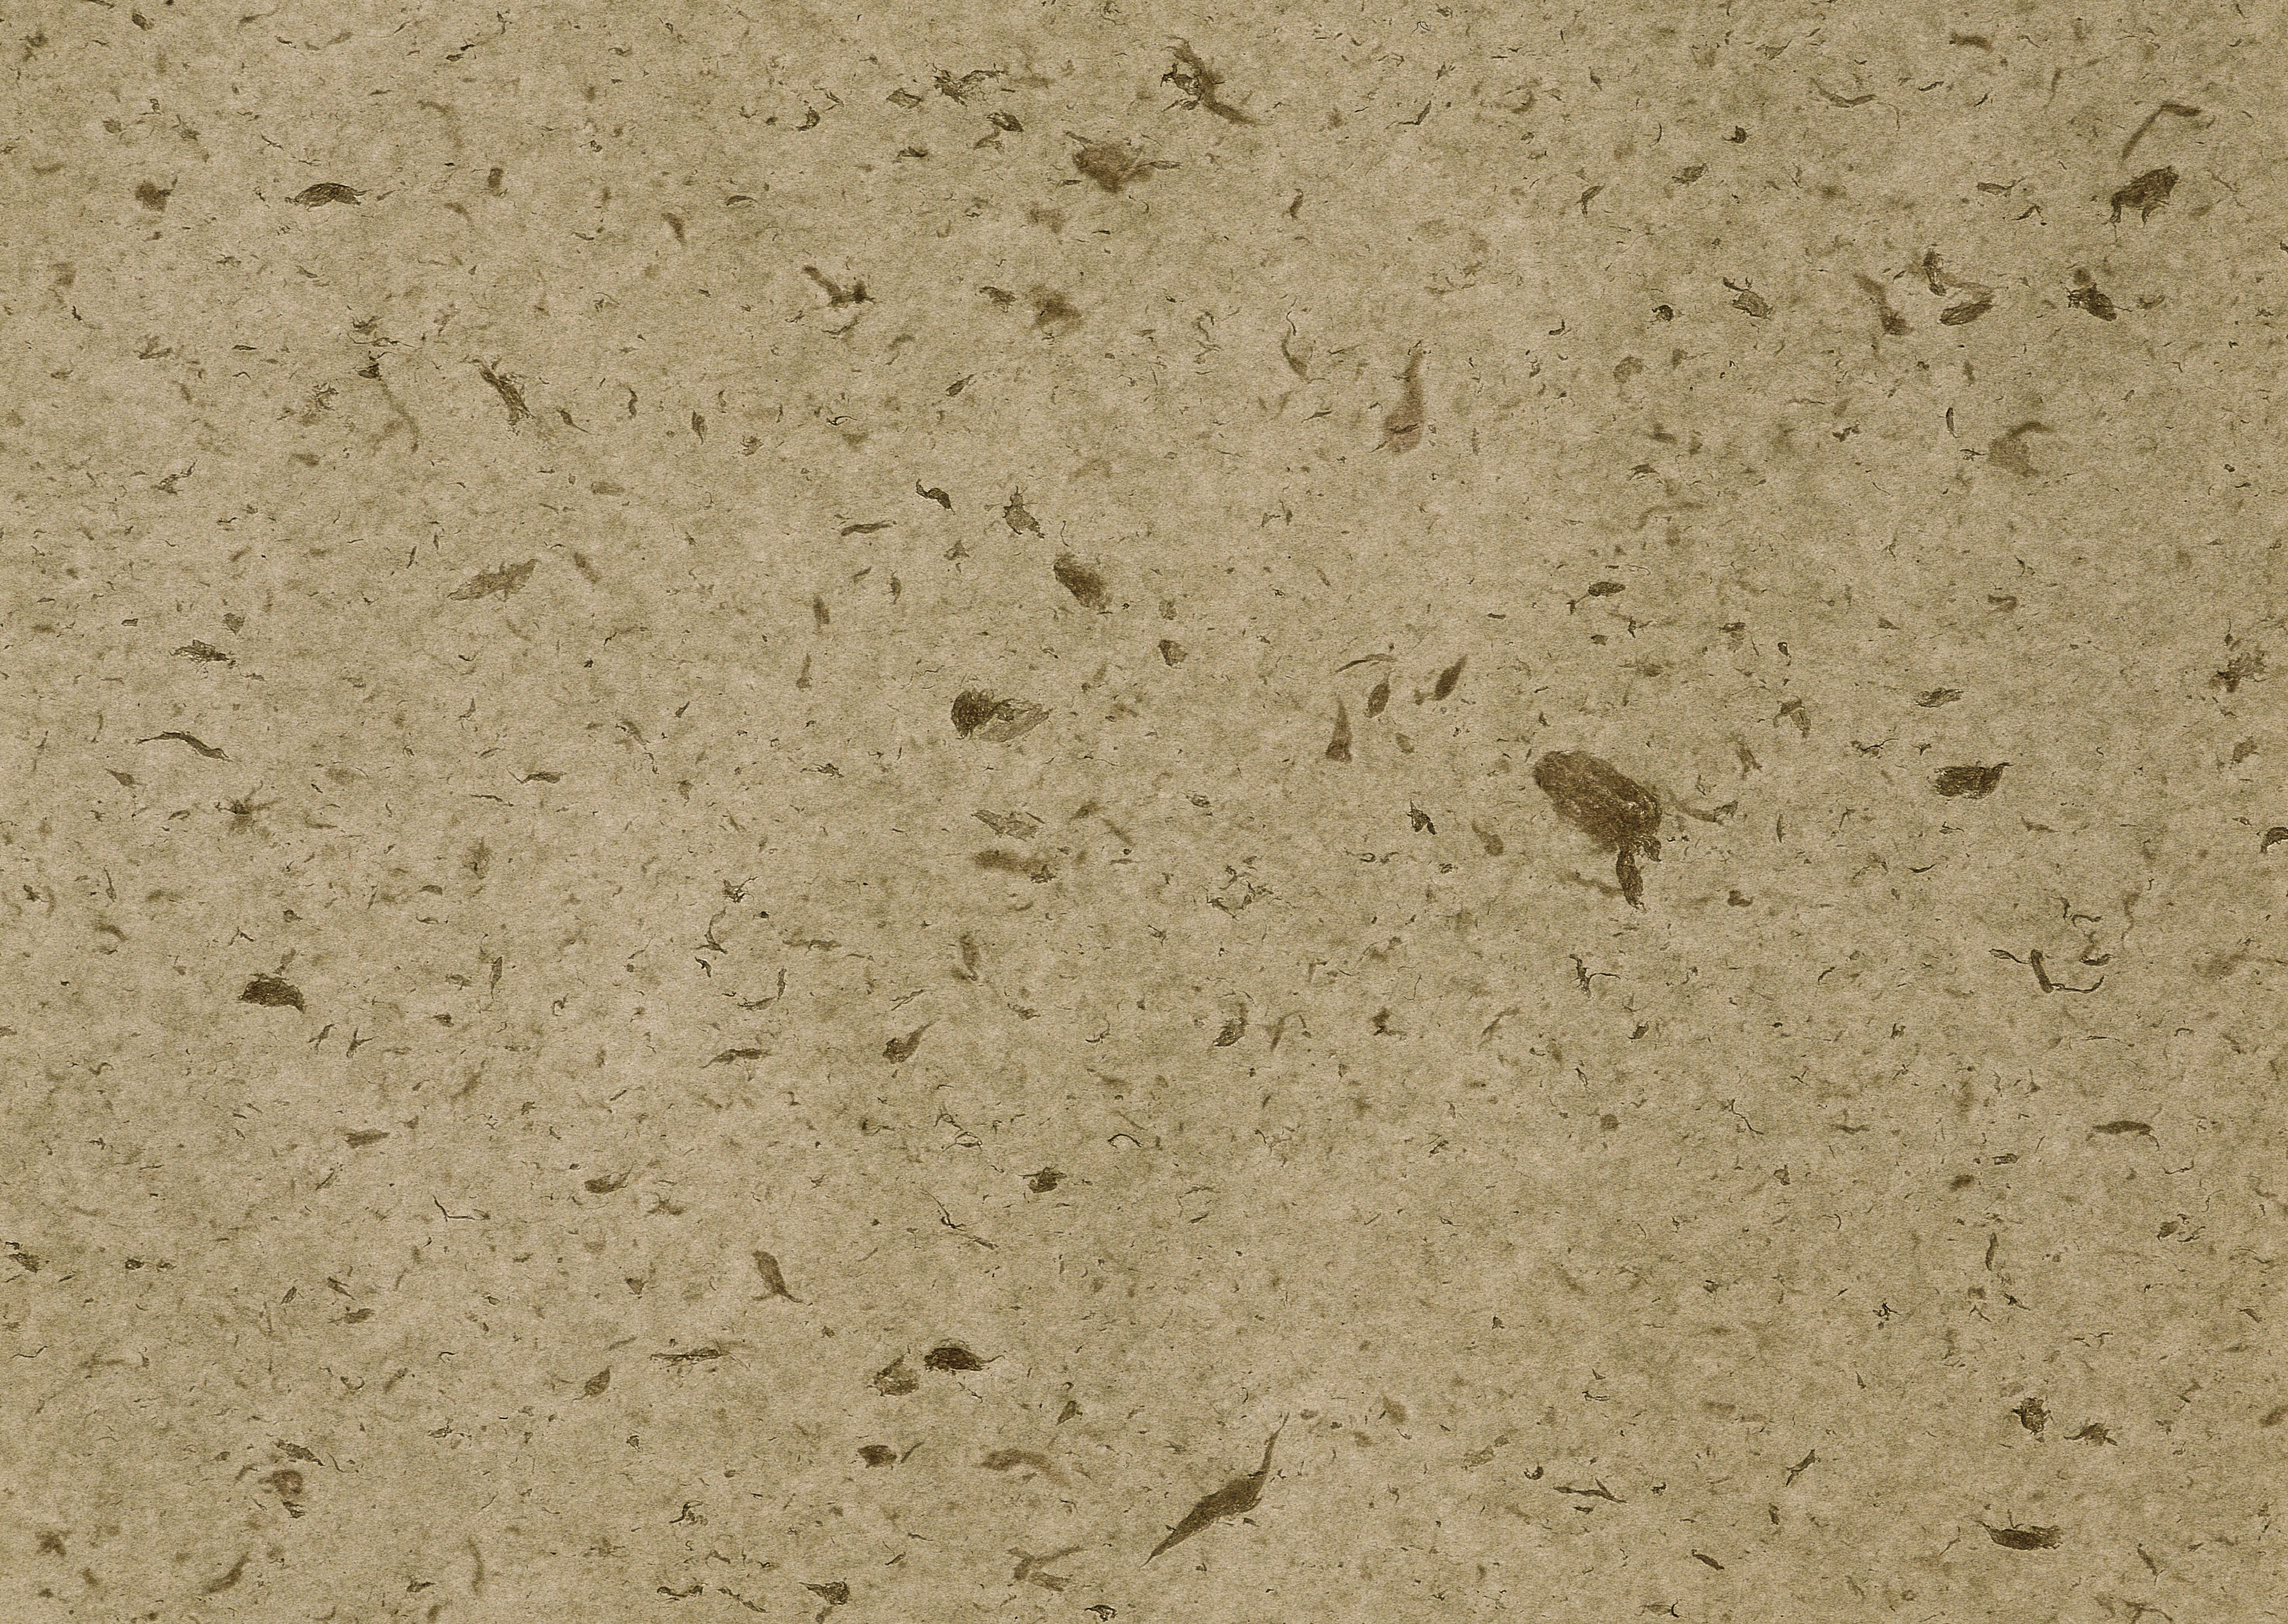
sand, texture, floor, green, soil, tile, material, cork, background, flooring